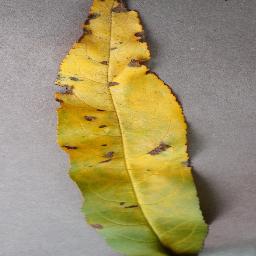
Label: Peach___Bacterial_spot